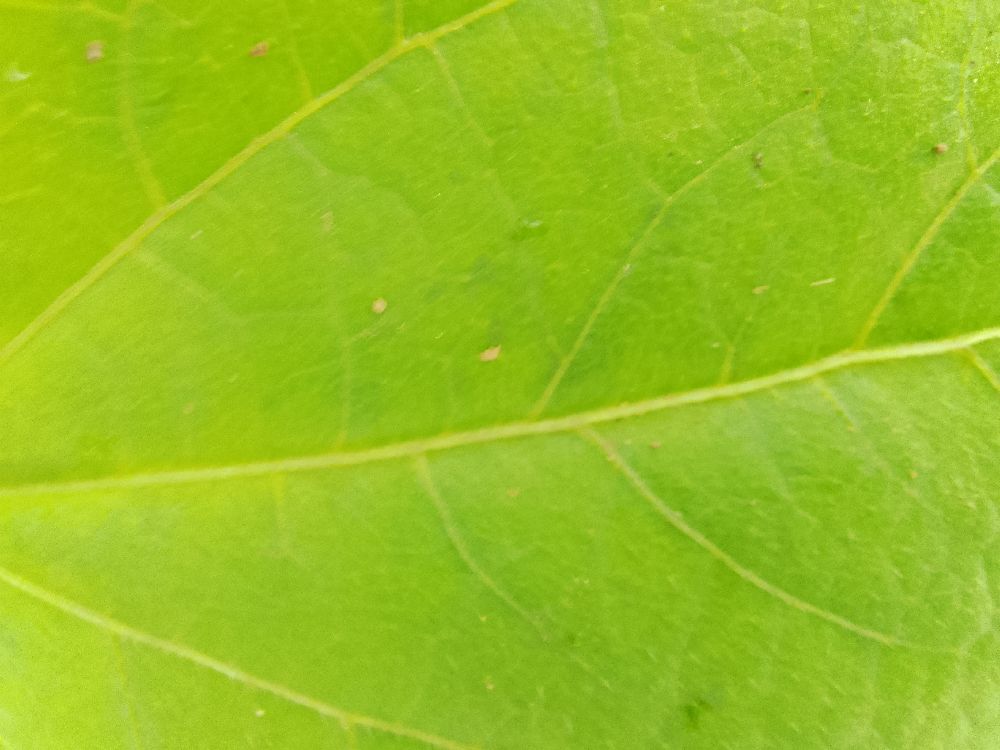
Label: healthy